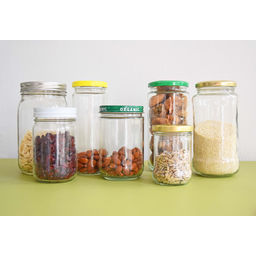
Label: glass